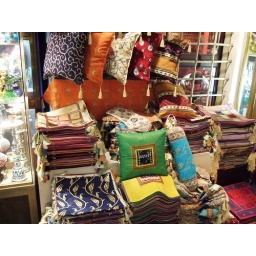
water pipe bar in Istanbul, Turkey